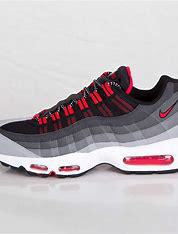
Brand: Nike
Model: Air Max 95 Essential